G2000

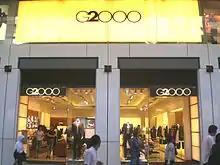
A branch on Park Lane Shopper's Boulevard, Tsim Sha Tsui

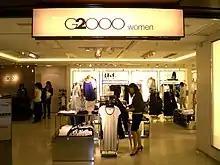
Telford Plaza branch

G2000 (Generation 2000) Group was founded by Michael Tien in 1980 in Hong Kong. The label G2000, first introduced in 1985, was positioned as a specialty clothing chain distributing fashionable men's and women's wear. Today, the G2000 Group is a multi-brand specialty retailer offering an assortment of men's and women's apparel and accessories, operating under different labels: G2000 MAN, G2000 WOMAN, G2000 Black and At Twenty.